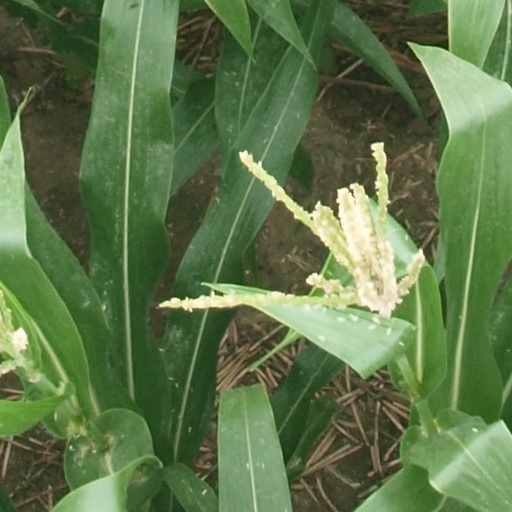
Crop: maize; corn